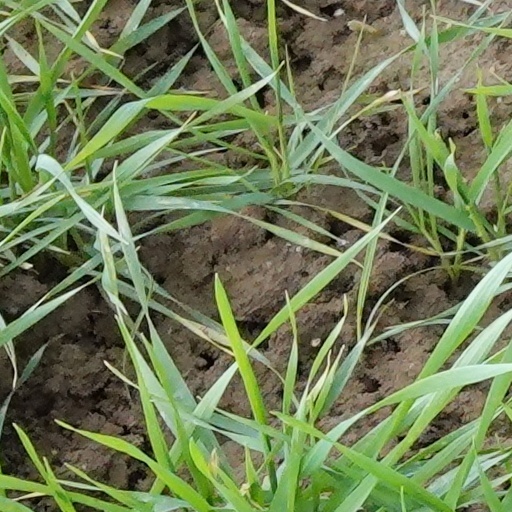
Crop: wheat